Than Shwe

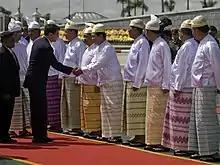
In an October 2010 state visit, Burmese State Peace and Development Council members greeted Thai PM Abhisit Vejjajiva in "acheik" patterned longyi typically worn by women. Various sources attributed this to "yadaya" practices.

Power struggles have plagued Burma's military leadership. Than Shwe has been linked to the toppling and arrest of Prime Minister Khin Nyunt in 2004, which has significantly increased his own power. The former premier, who said he supported Aung San Suu Kyi's involvement in the National Convention, was seen as a moderate at odds with the junta's hardliners.